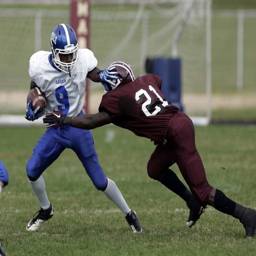
week - images from the football game .